Bakhmut

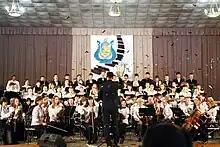
Symphony Orchestra and Choir of the Ivan Karabyts Bakhmut College of Arts

Since 1950, the winery Artwinery (or Artvaineri, formerly Artemovsk Winery) has operated in the city. Its production was disrupted by the Russian annexation of Crimea, as it used to procure 70% of its grapes from Crimea.